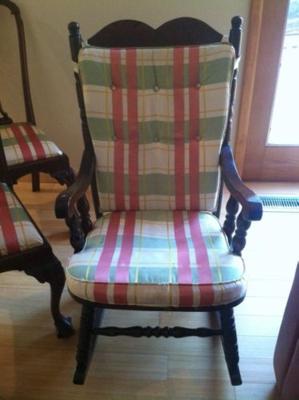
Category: chair